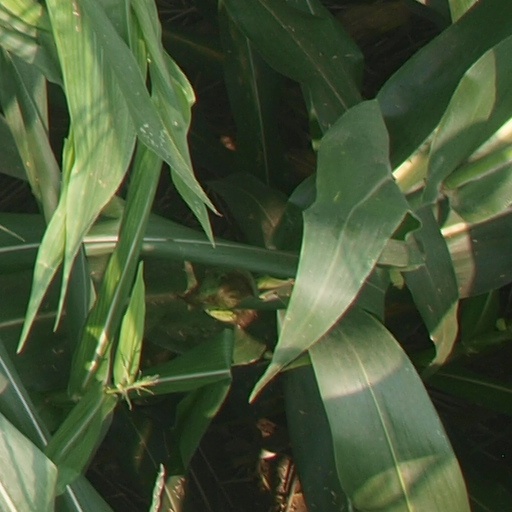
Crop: maize; corn